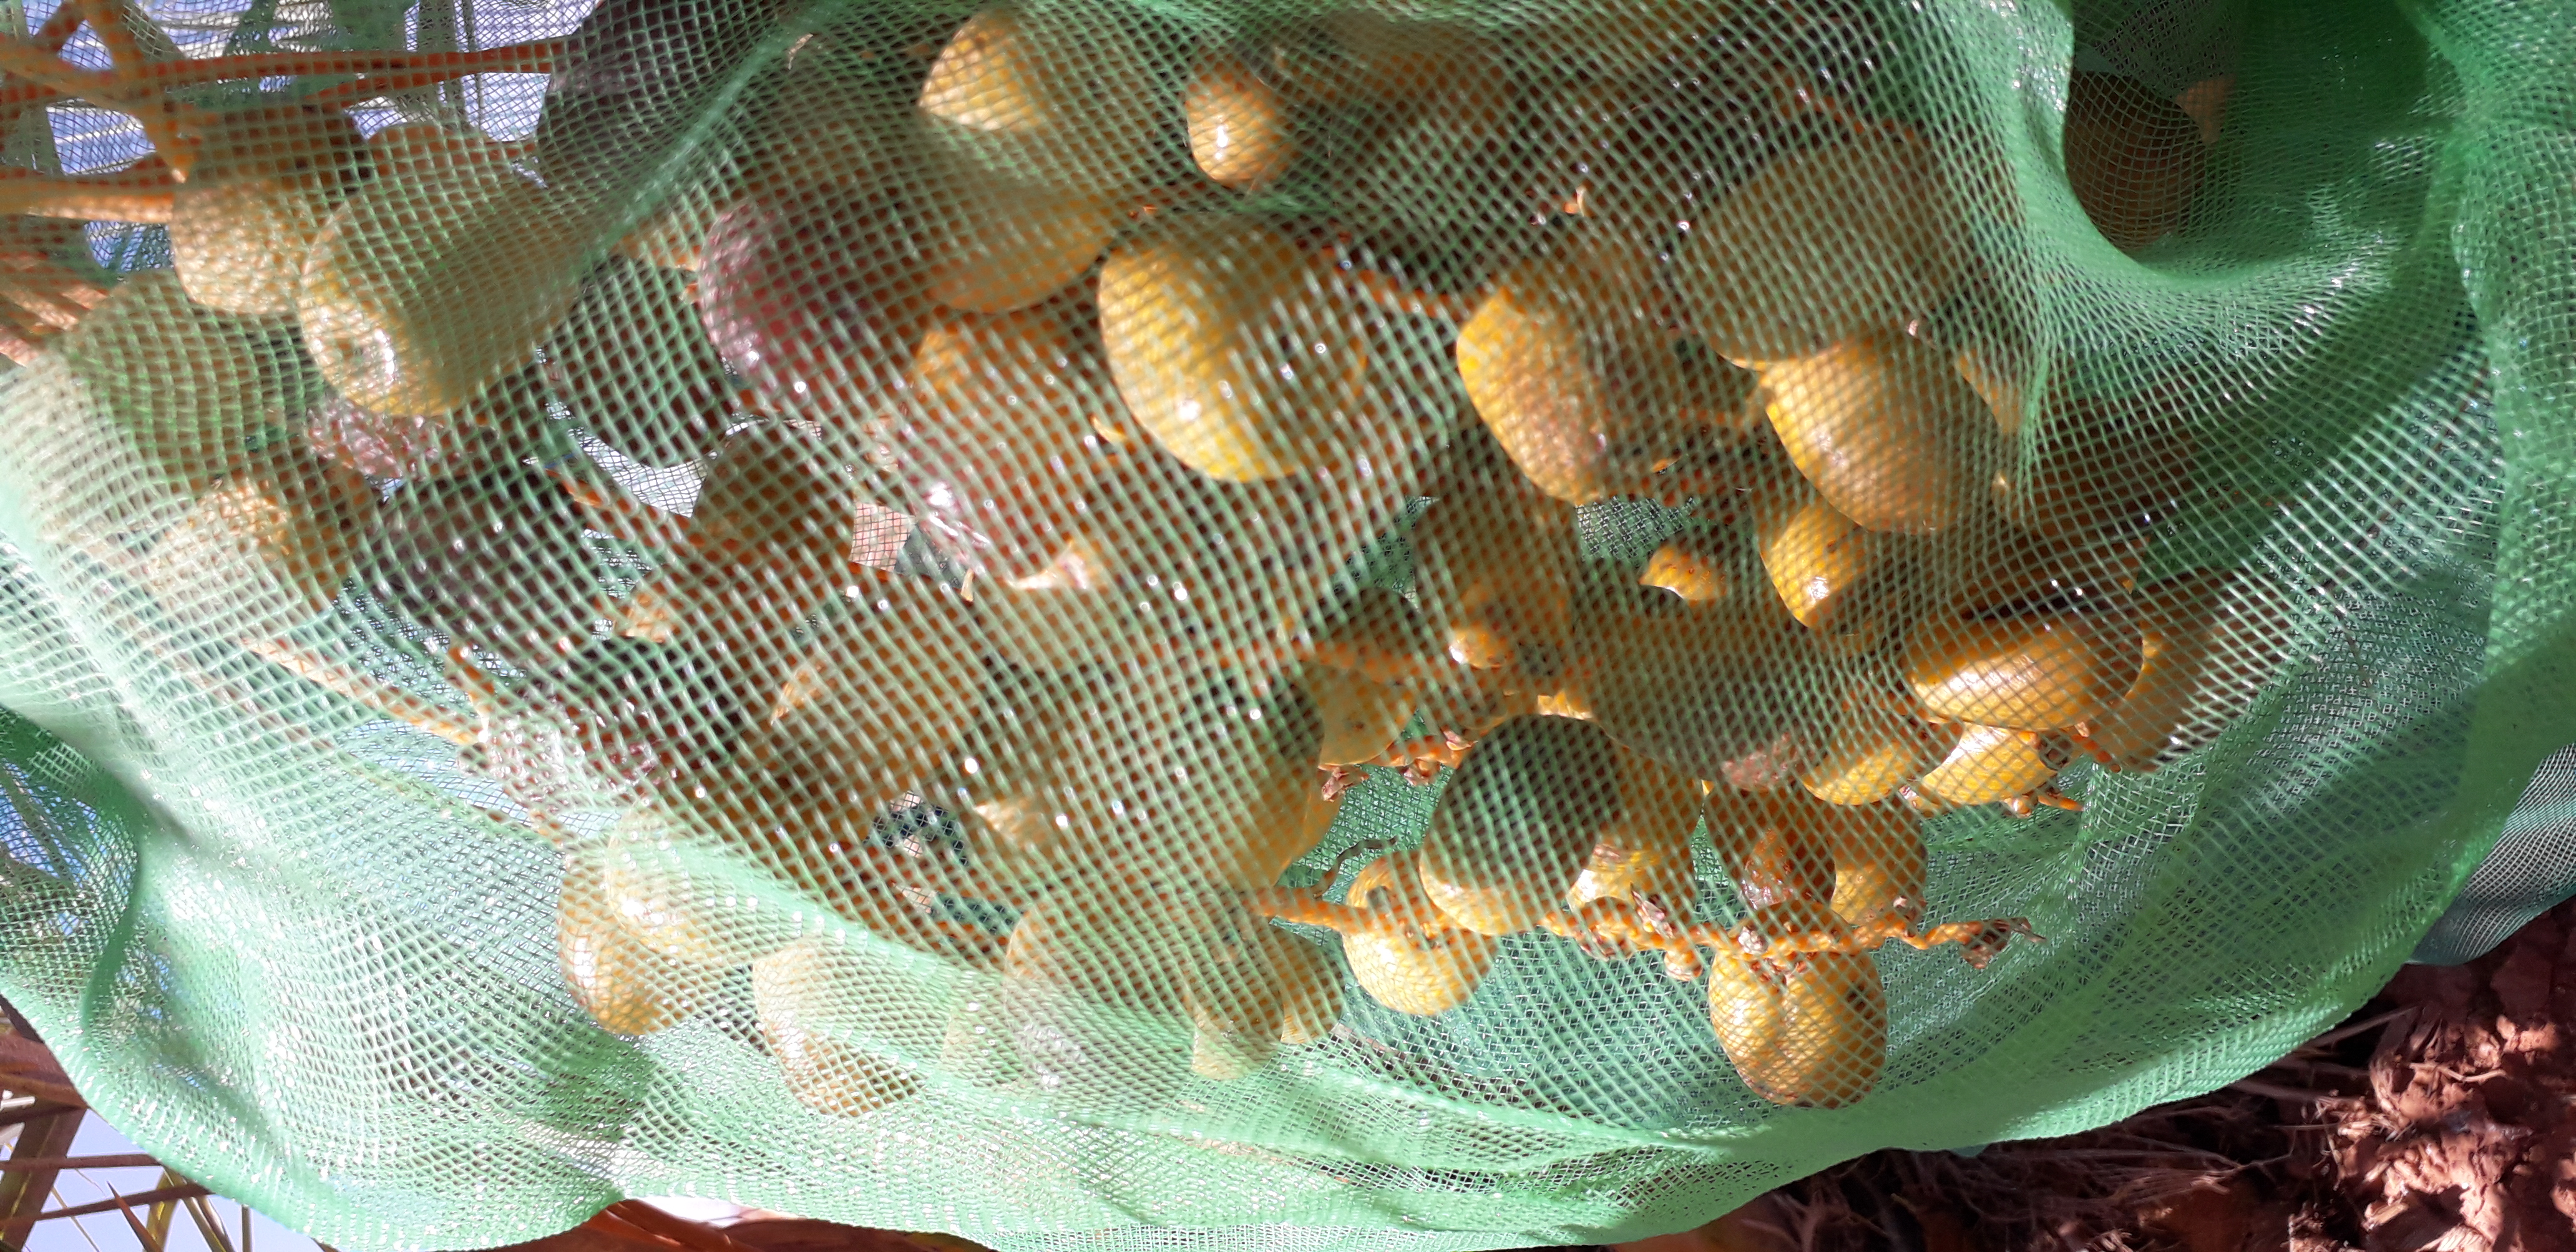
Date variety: Boufagous